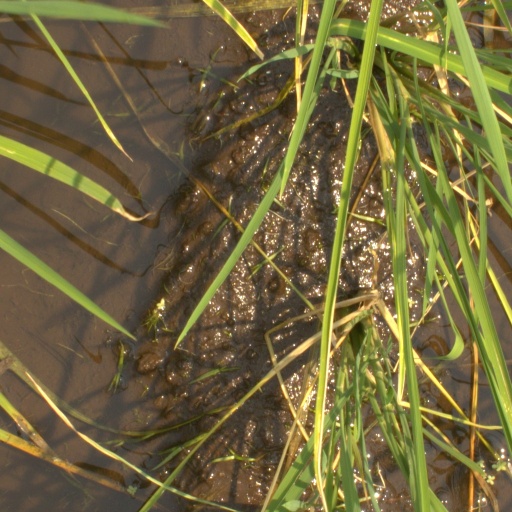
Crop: rice